Alaska Nanooks

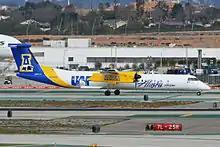
A Dash 8-Q400 of Horizon Air was painted to advertise the Alaska Nanooks. The aircraft is seen here at Los Angeles International Airport (February 2014)

The mixed rifle team has won eleven NCAA Rifle Championships (1994, 1999–2004, 2006–2008, 2023) and finished as runner-up seven times. In addition to the team championships, Nanook riflers have won individual NCAA championships in air rifle and smallbore rifle 17 times. In 2007 the university hosted the NCAA Rifle Championship, which saw the host Nanooks win their eighth title in nine years in front of a crowd of about 1,000. The Nanooks rifle team most recently won the 2023 National Championship, bettering its last runner-up finish to West Virginia University in 2015.